Heskestad (municipality)

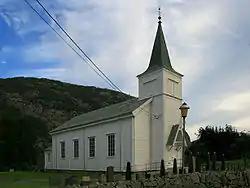
Heskestad Church

Heskestad was historically a part of the Helleland clerical district until 1820 when it became part of Lund clerical district. On 1 January 1838, the parish of Heskestad was established as a municipality (see formannskapsdistrikt law).